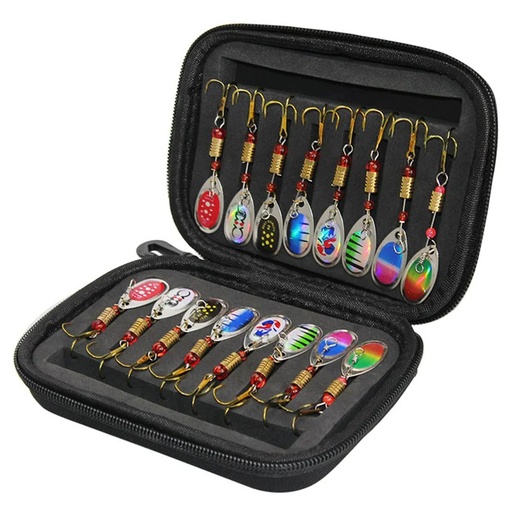
Metal Spoon Spinner Fishing Lure 16pcs Set Spoonbait Crankbaits Fishing Wobblers for Pike Crochet Kit Artificial Bait
Brand: eprolo
Category: Sporting Goods > Outdoor Recreation > Fishing > Fishing Tackle > Fishing Baits & Lures > Fishing Tackle Kits